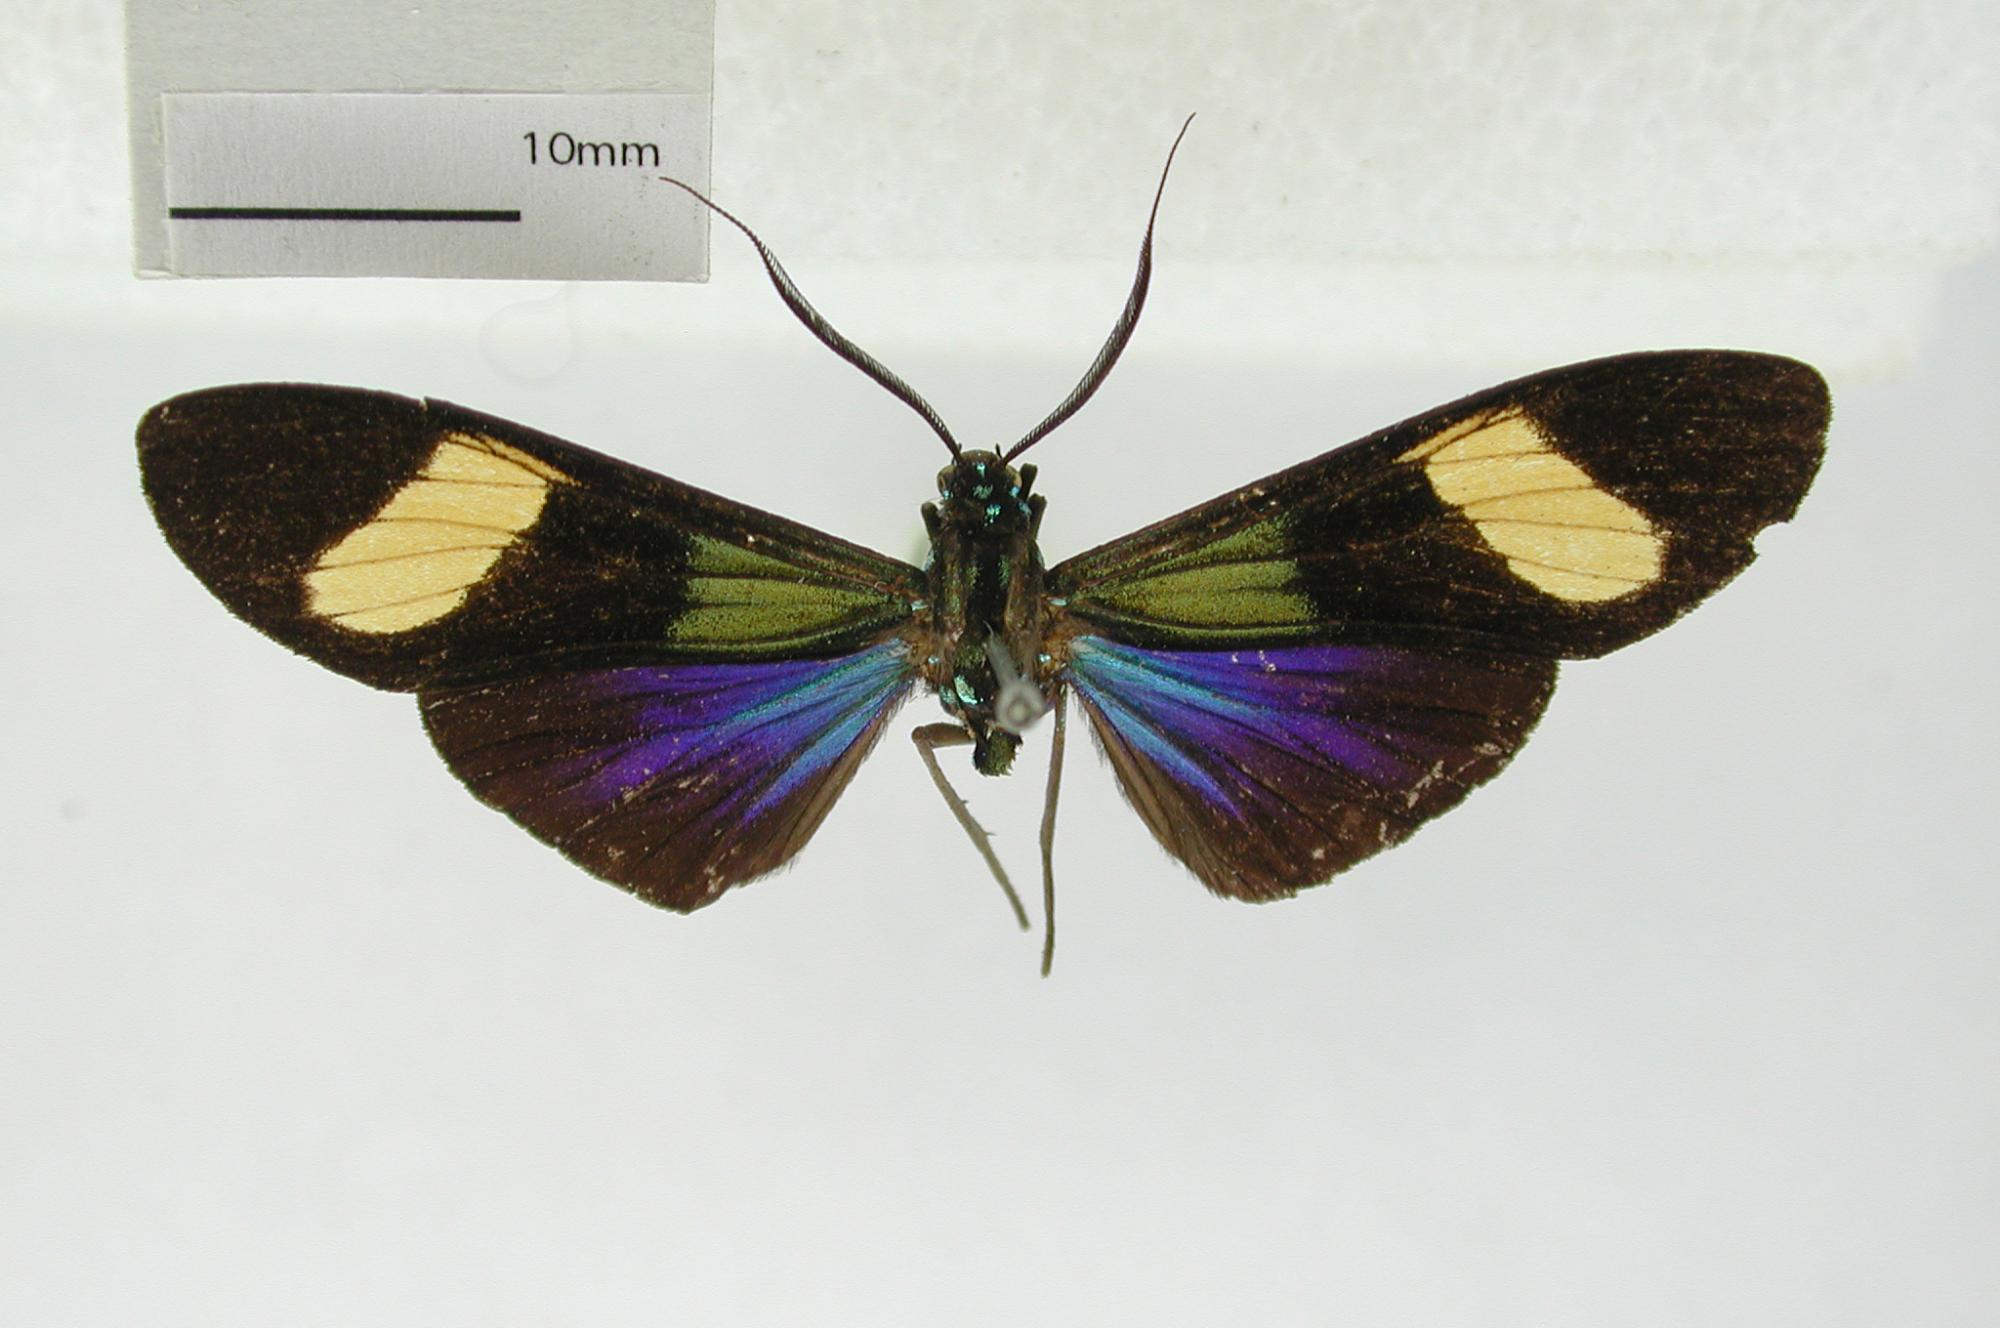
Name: Diospage carilla
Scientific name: Diospage carilla Schaus, 1910
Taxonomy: Animalia, Arthropoda, Insecta, Lepidoptera, Arctiidae
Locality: Carillo, Costa Rica